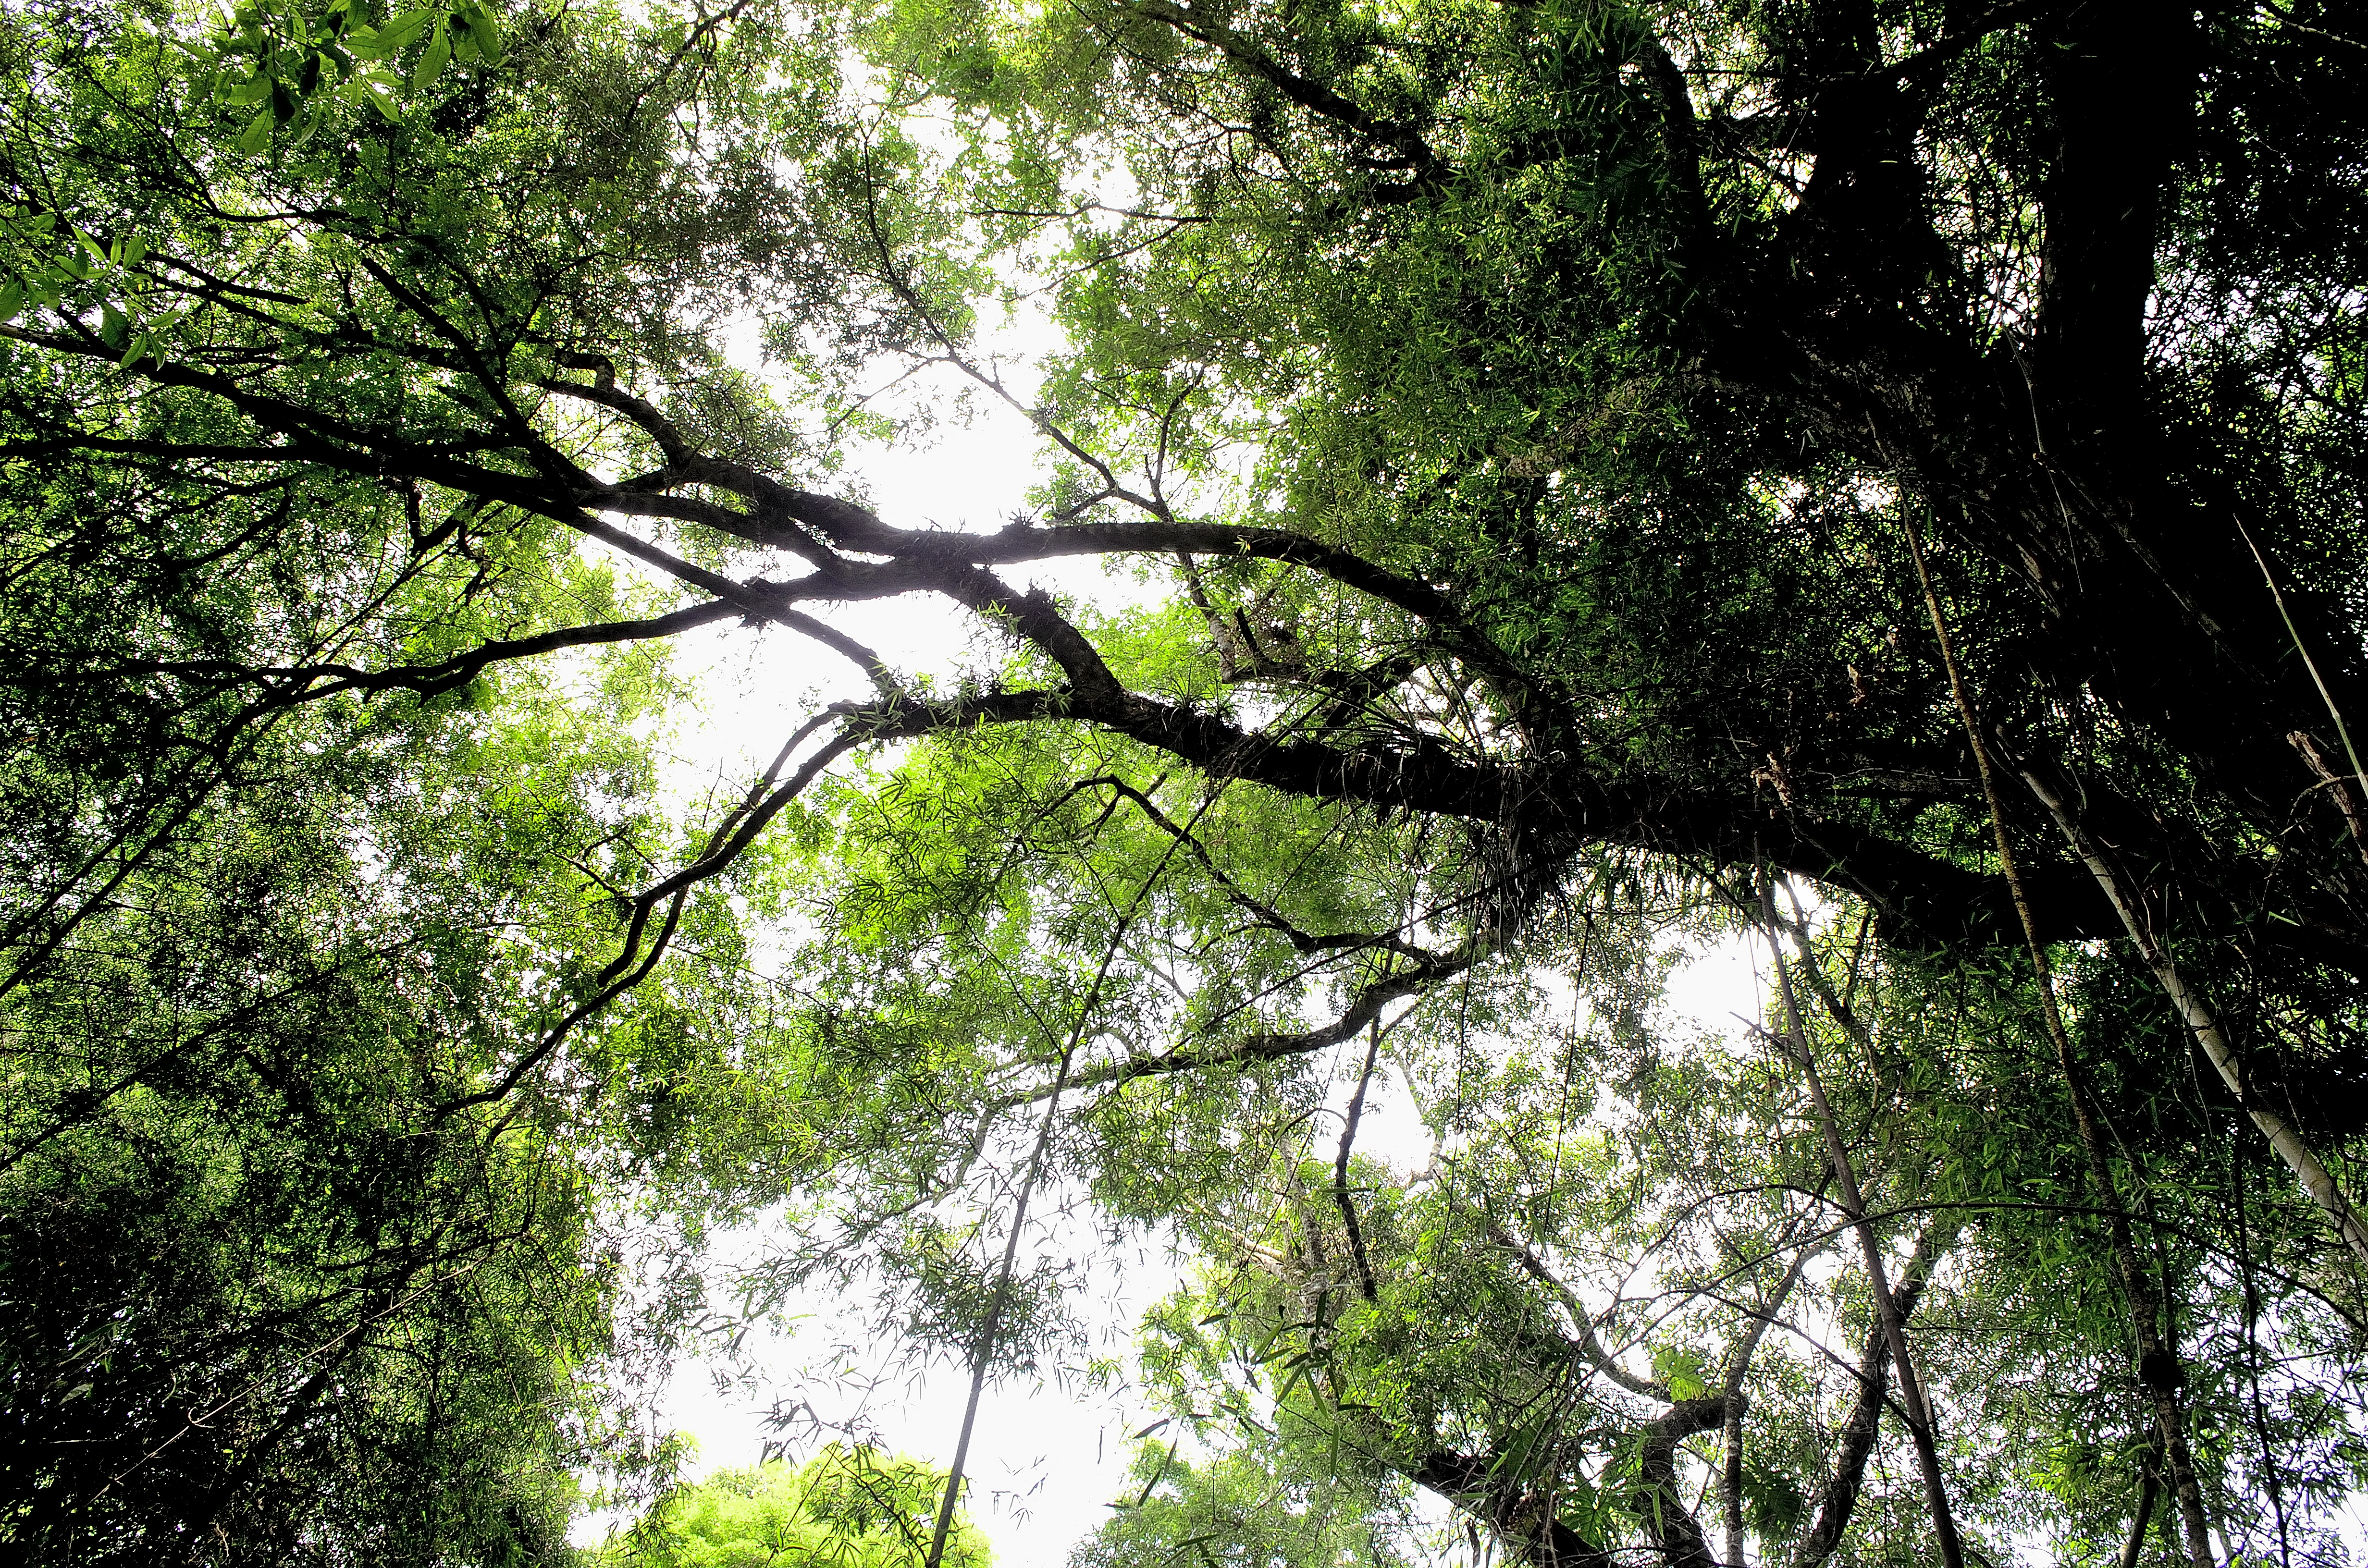
tree, nature, forest, branch, plant, sunlight, leaf, flower, green, jungle, botany, flora, vegetation, rainforest, deciduous, turismo, verde, woodland, misiones, selva, mem2015caraguatay, mem2015, agroturismo, caraguatay, habitat, ecosystem, old growth forest, natural environment, woody plant